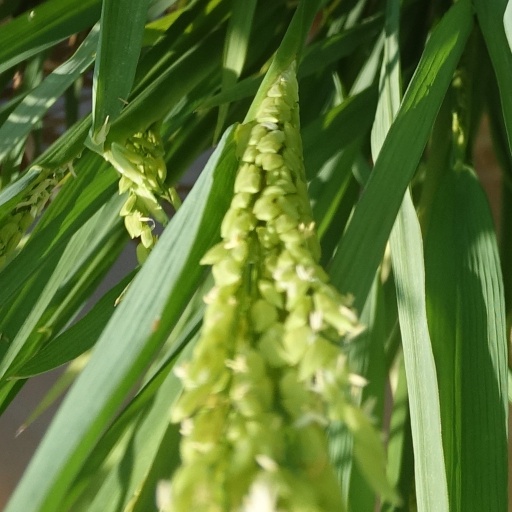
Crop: rice